Ditto mark

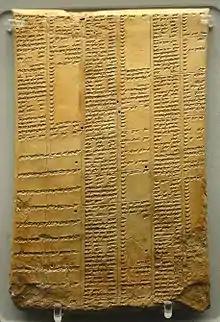
Ditto marks date to cuneiform tablets.

Early evidence of ditto marks can be seen on a cuneiform tablet of the Neo-Assyrian period (934–608 BCE) where two vertical marks are used in a table of synonyms to repeat text.